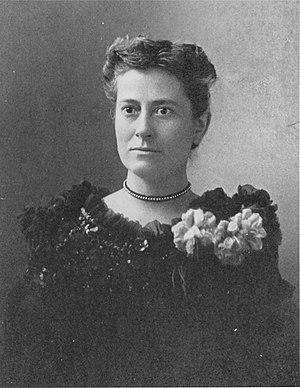
Williamina Paton Stevens Fleming est une astronome américaine d'origine écossaise.